History of the Communist Party USA

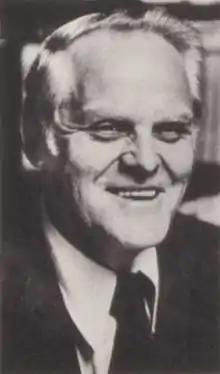
Gus Hall led the CPUSA for several decades before the collapse of the Soviet Union

Throughout the rest of World War II, the Communist Party continued a policy of militant, if sometimes bureaucratic, trade unionism while opposing strike actions at all costs. The leadership of the Communist Party was among the most vocal pro-war voices in the United States, advocating unity against fascism, supporting the prosecution of leaders of the Socialist Workers Party (SWP) under the newly enacted Smith Act and opposing A. Philip Randolph's efforts to organize a march on Washington to dramatize black workers' demands for equal treatment on the job. Prominent party members and supporters, such as Dalton Trumbo and Pete Seeger, recalled anti-war material they had previously released. In turn, the U.S. government began to lift prewar restrictions on the CPUSA in order to maintain good United States-Soviet Union relations during the war.